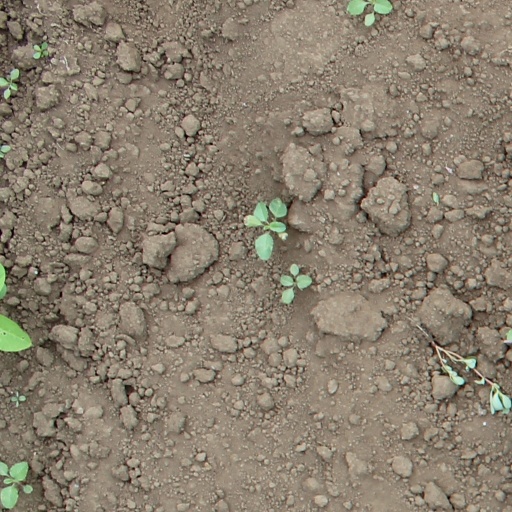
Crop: soybean